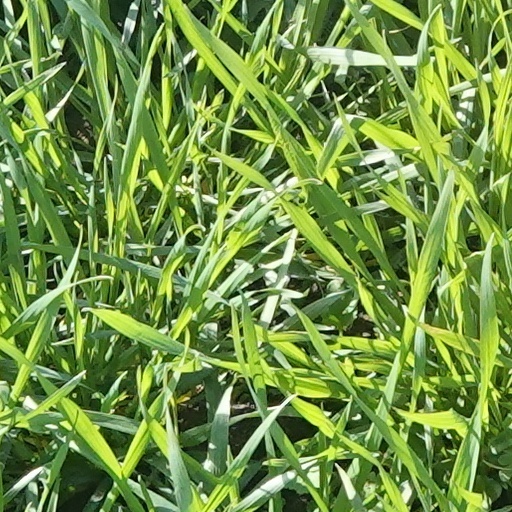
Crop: wheat